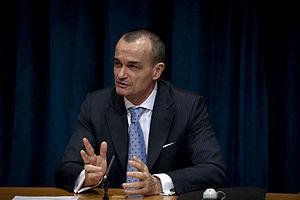
A l'occasion de la présidence française du Conseil de sécurité du mois de mai 2011, Gérard Araud rencontre les médias lors de la traditionnelle conférence de presse de présentation du programme de travail du Conseil (3 mai 2011)
Cet article recense les diplomates qui, depuis 1946, ont occupé auprès des Nations unies le poste de représentant permanent de la France au Conseil de sécurité et chef de la mission permanente de la France auprès des Nations unies.